Alfred Henry Gill

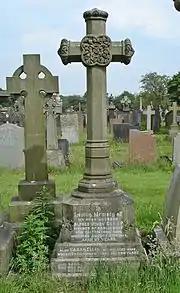
Grave of Alfred Gill, Heaton Cemetery, Bolton

He died in 1914 and is buried in Heaton Cemetery, Bolton. He had married Sarah Ellen Greenwood in Rochdale and had a son and four daughters.